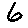
Label: 6